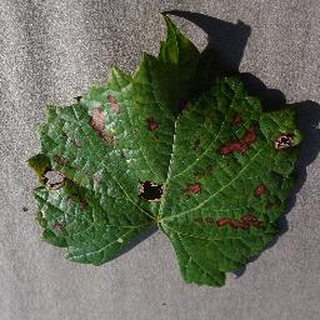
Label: grape_esca_black_measles